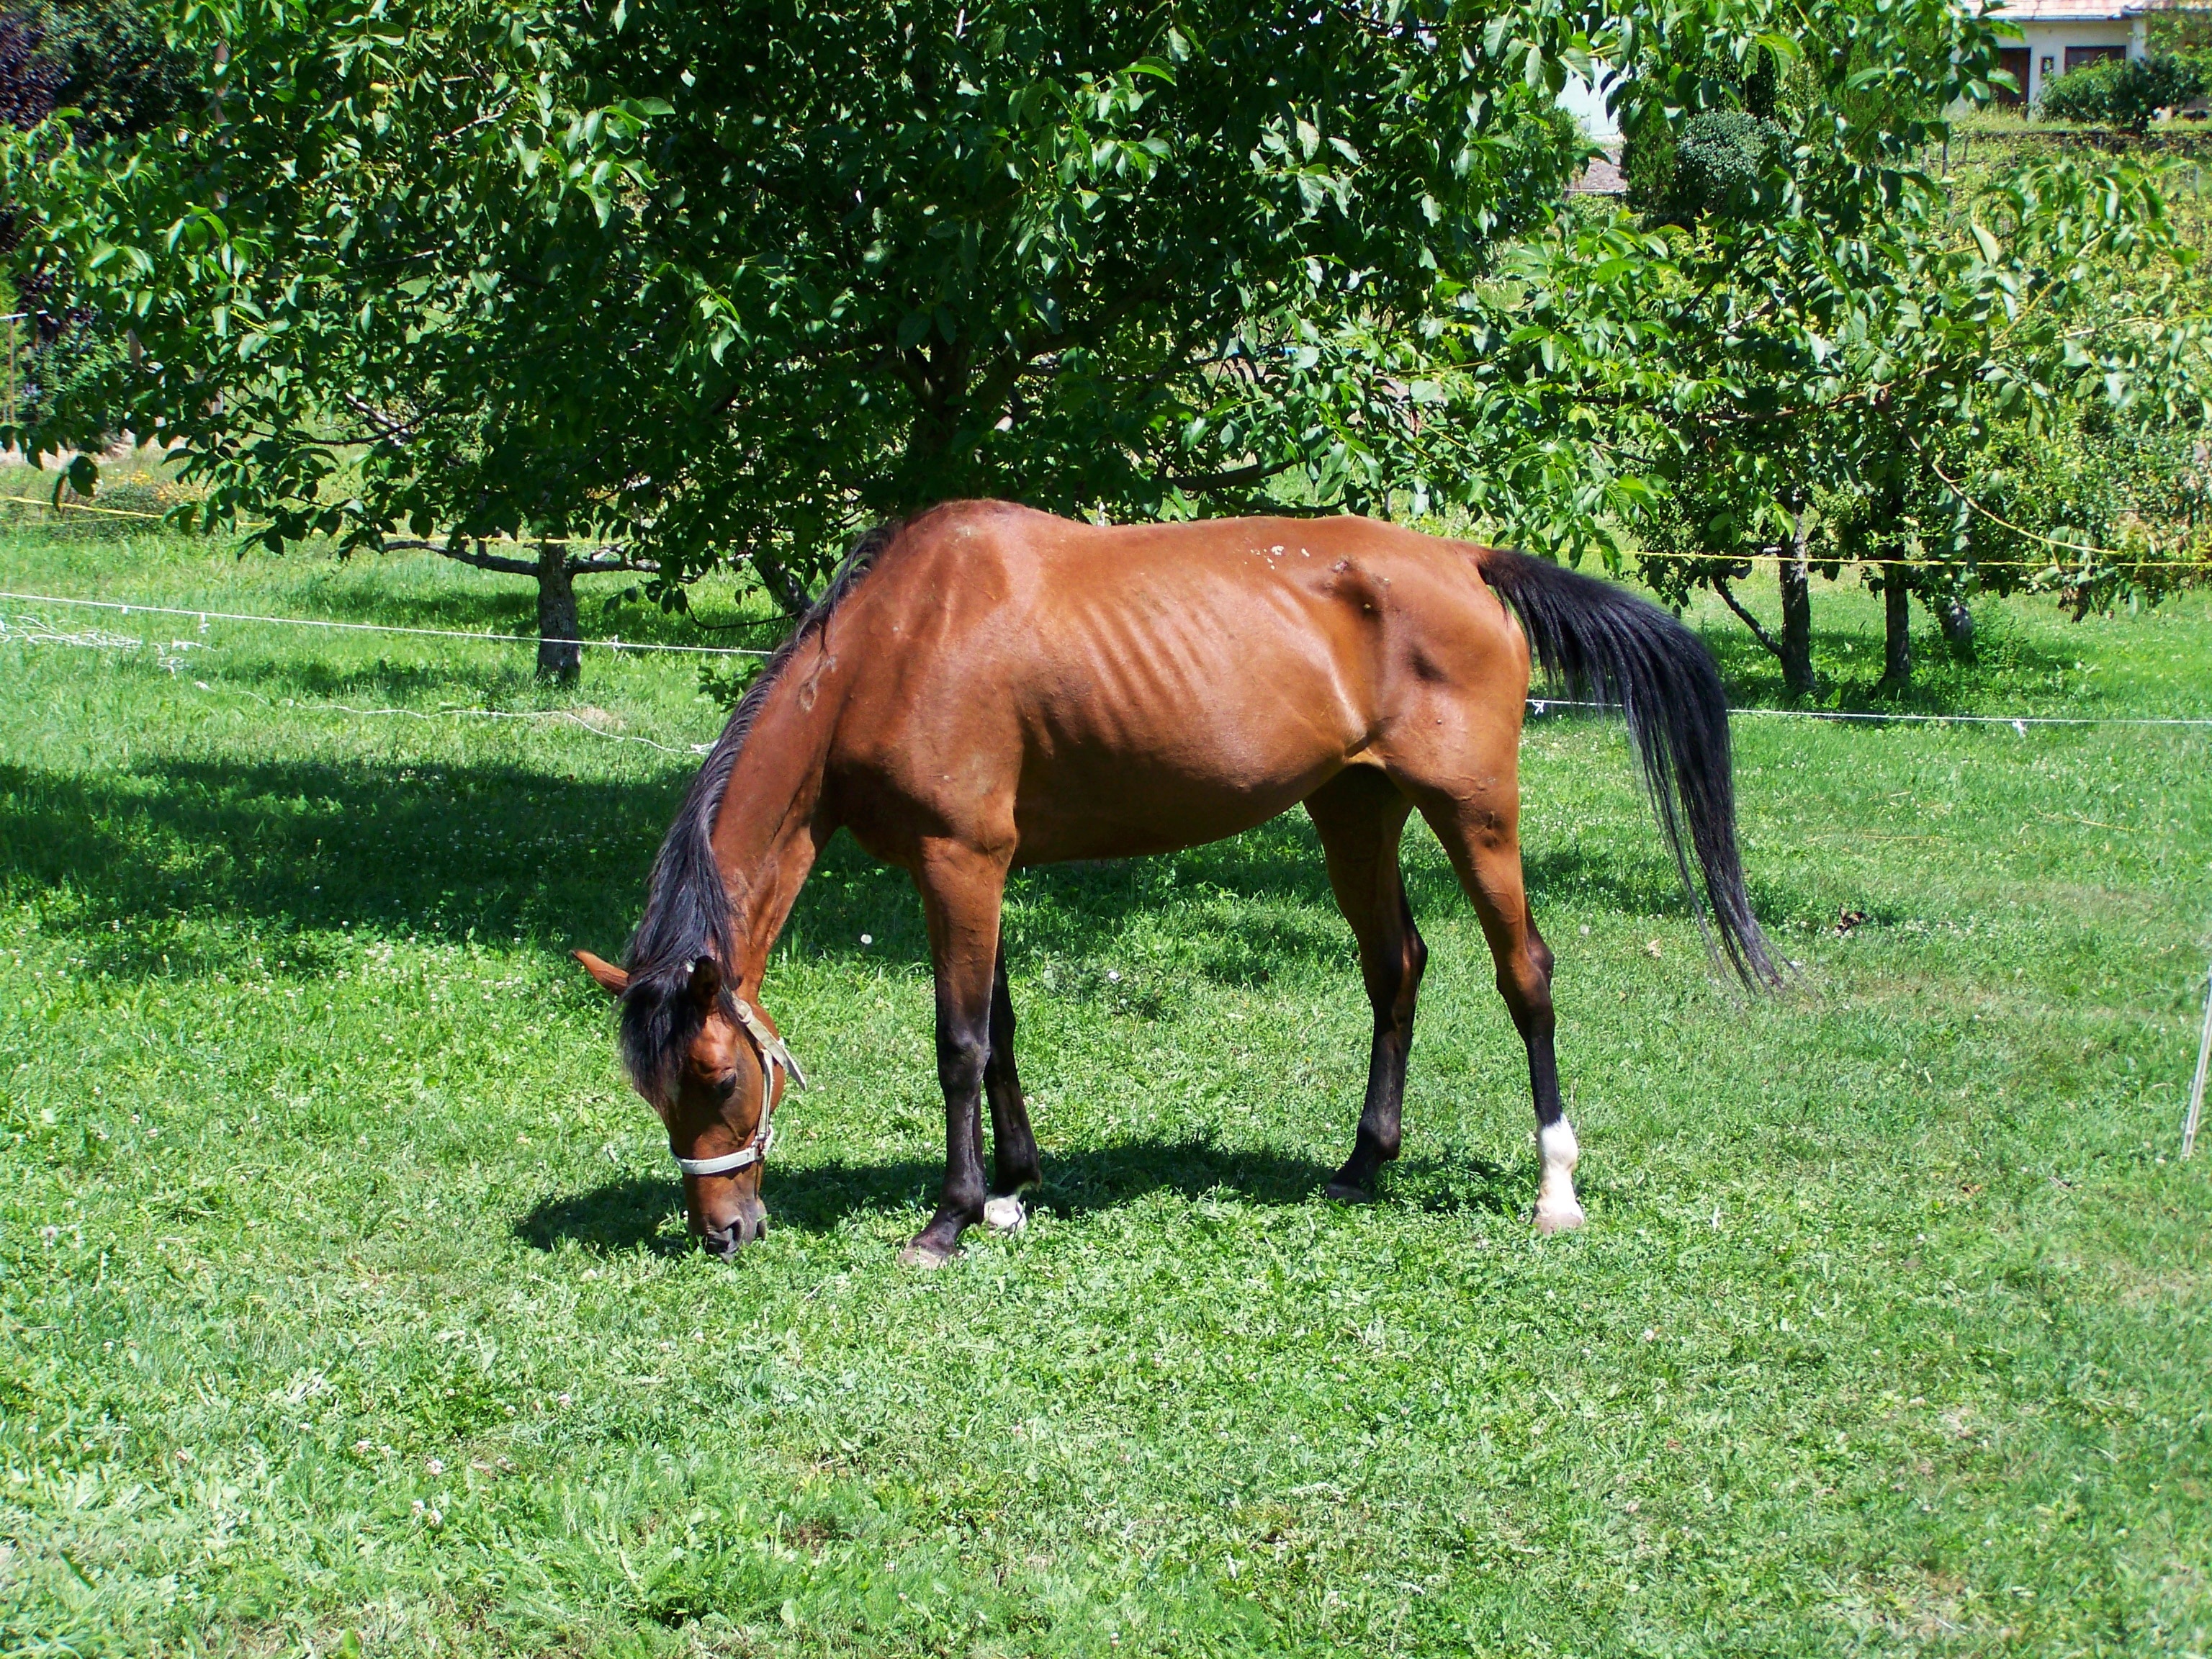
grass, meadow, pasture, grazing, horse, mammal, stallion, mane, vertebrate, mare, foal, colt, ungulates, pack animal, grazing animals, brown horse, trail riding, horse like mammal, mustang horse